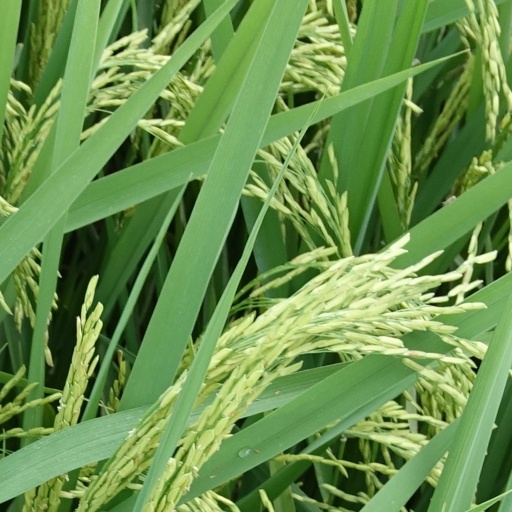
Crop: rice